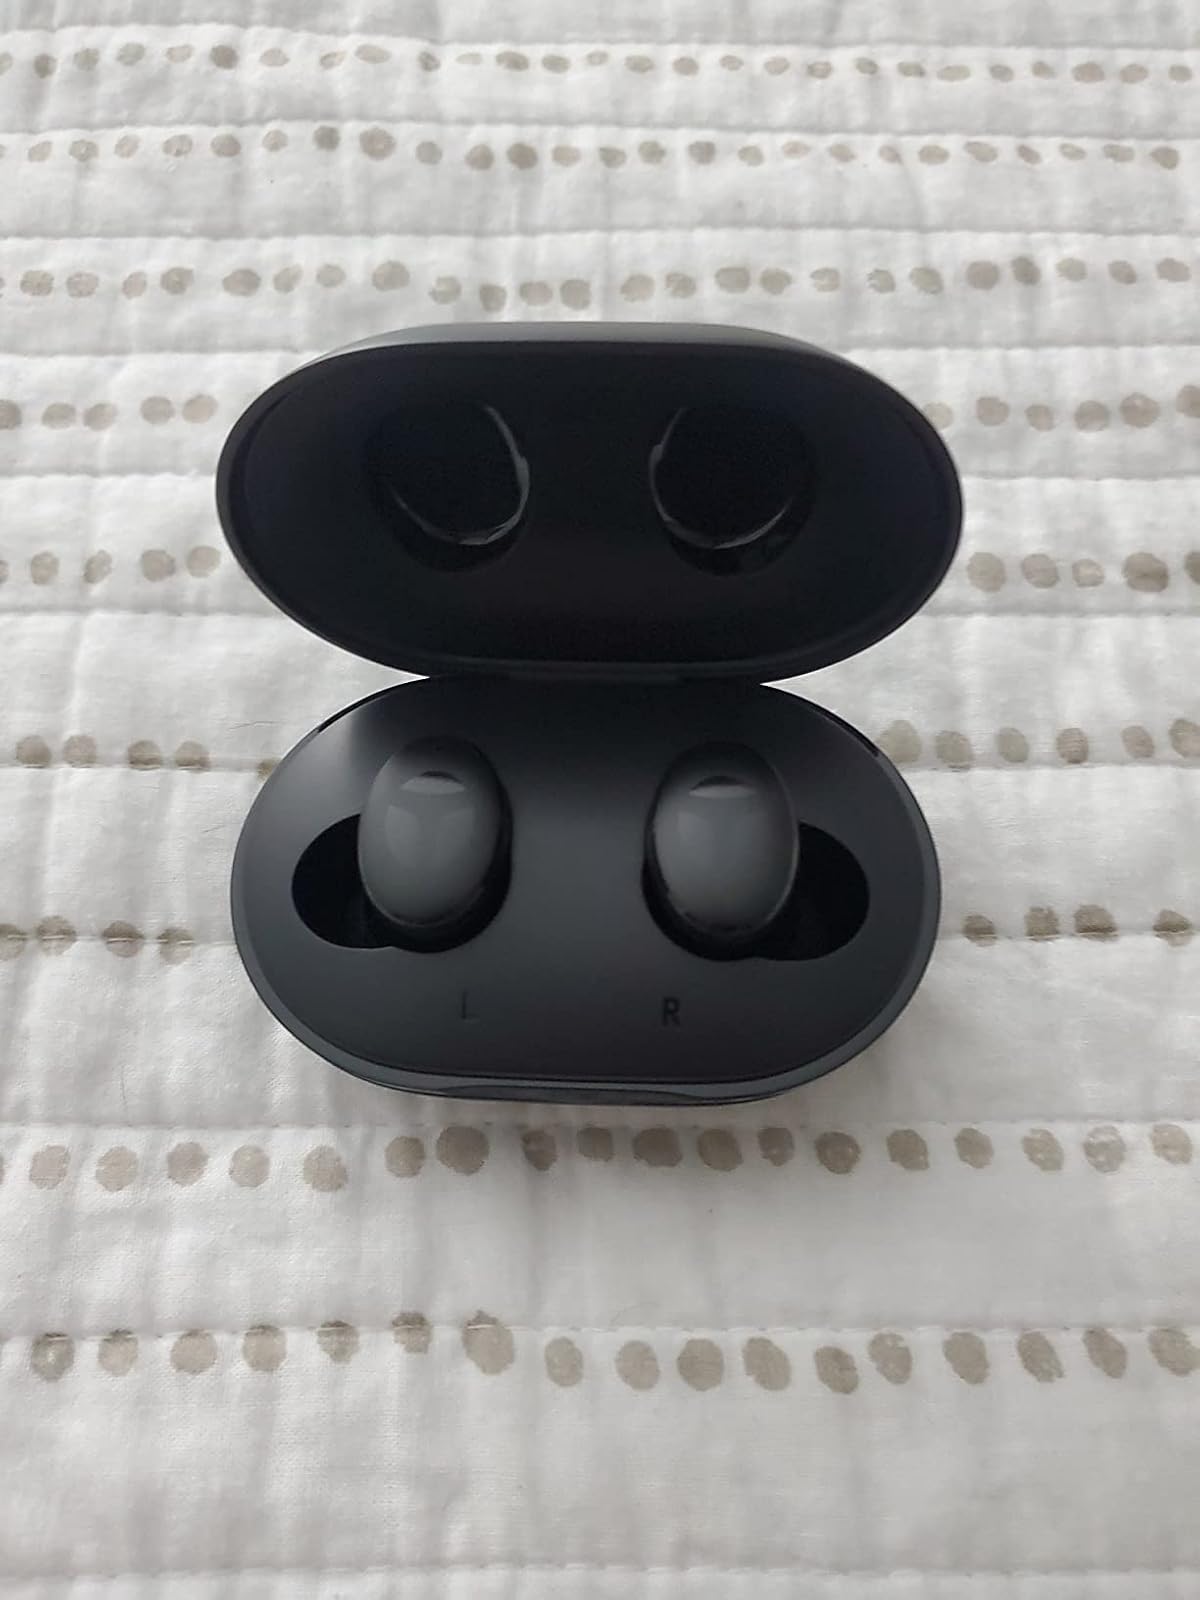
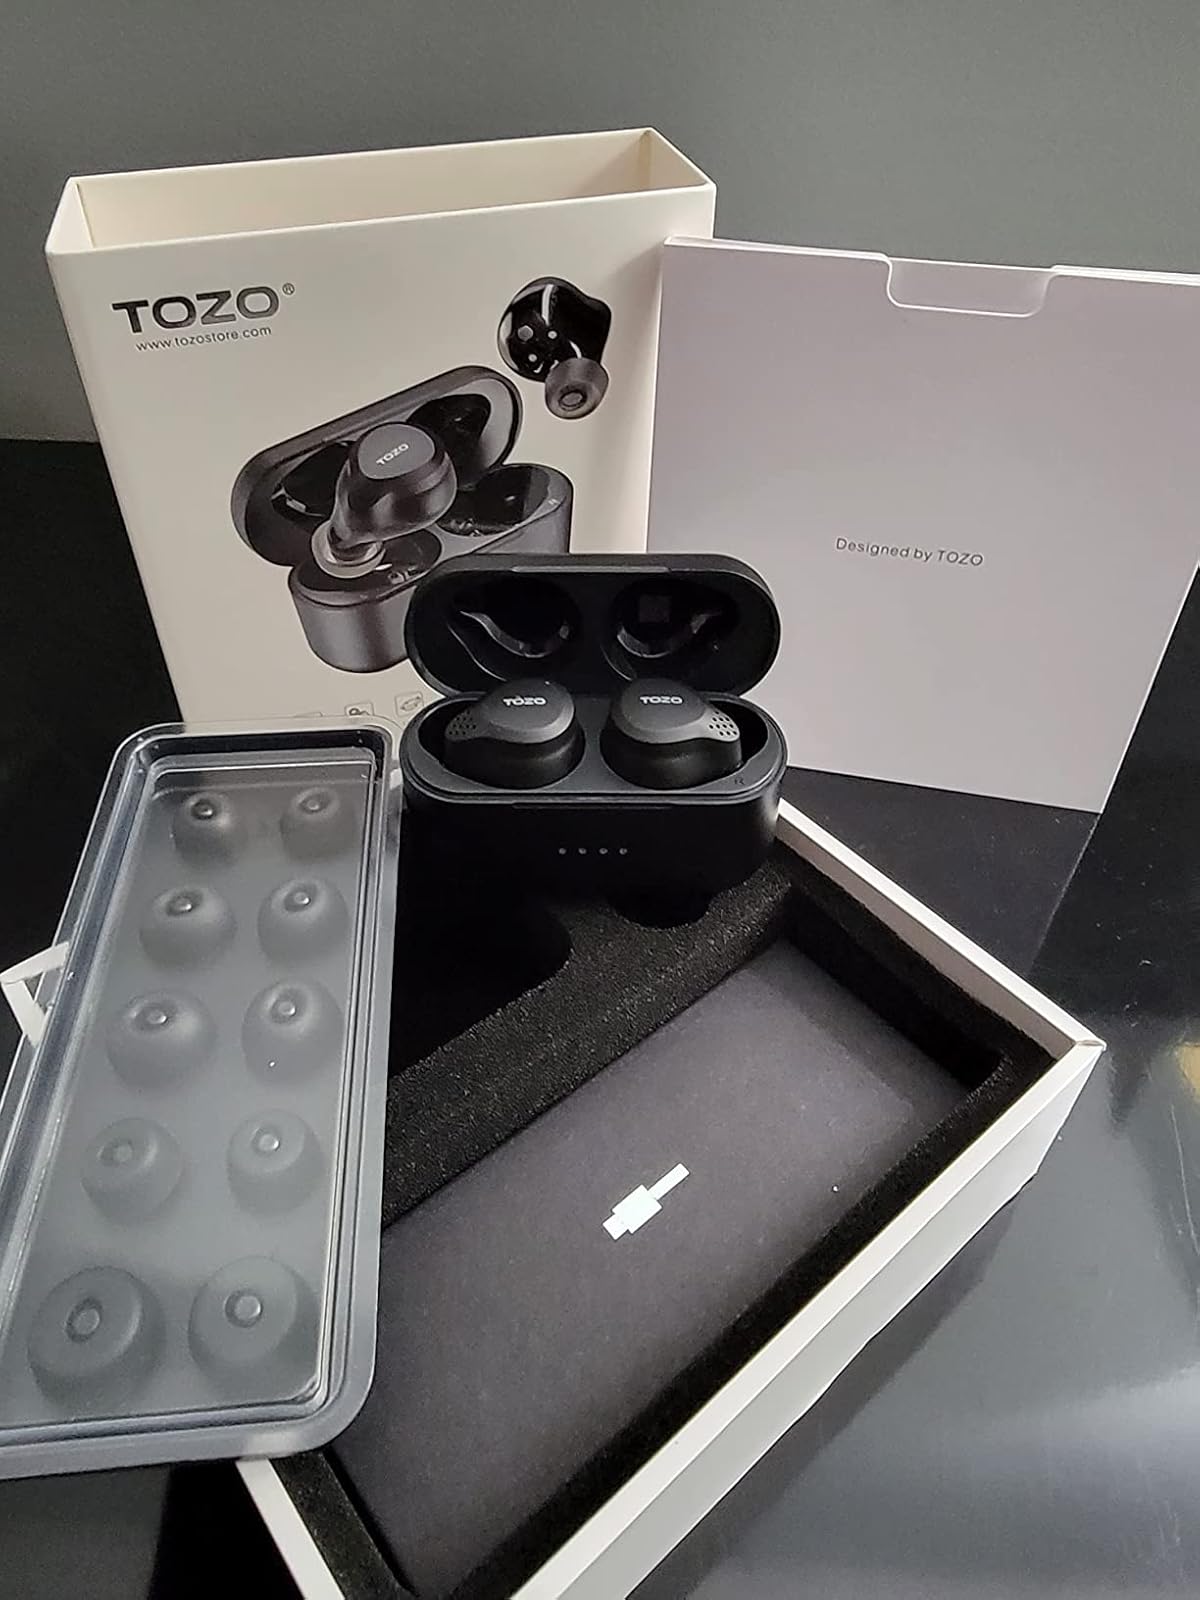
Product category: earbuds
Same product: no